Permopsocida

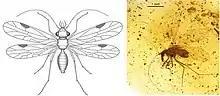

Permopsocida is an extinct order of insects known from the Carboniferous (Moscovian) to the Mid-Cretaceous. It is part of Paraneoptera, alongside bark lice (including lice), bugs and thrips. Within Paraneoptera it is considered to be closer to the clade containing bugs and thrips rather than bark lice, with an estimated divergence during the Late Carboniferous. The group was first named as a suborder by Robert John Tillyard in 1926, and was raised to a full order by Huang et al. in 2016. It is currently divided up into three families, Psocidiidae which is known from the Late Carboniferous to Liassic. Permopsocidae which is only known from the Permian, and Archipsyllidae, which is known from the Late Triassic to mid-Cretaceous (Cenomanian). While most members of the group are known from compression fossils, several members of Archipsyllidae are 3 dimensionally preserved in Burmese amber, which has helped clarify the morphology and phylogenetic position of the group. The morphology of the mouthparts suggests that they were capable of suction feeding and chewing, with preserved angiosperm pollen grains in the gut of "Psocorrhyncha" suggesting that at least some members of the group were pollenivorous.